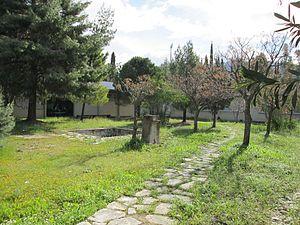
L’université de Patras fut créée en 1964. C’est la troisième plus grande université de Grèce, en termes d'étudiants, de personnel de recherches et de nombre de départements.